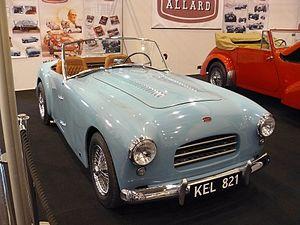
Allard est une marque d'automobile anglaise fondée en 1936 par Sydney Allard dans le but de construire des voitures de sport.